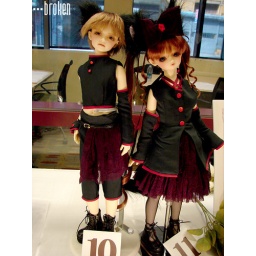
One-offs - SD boy Michele by Valico and SD girl Kurumi by Ciera, outfits by Pure Drop